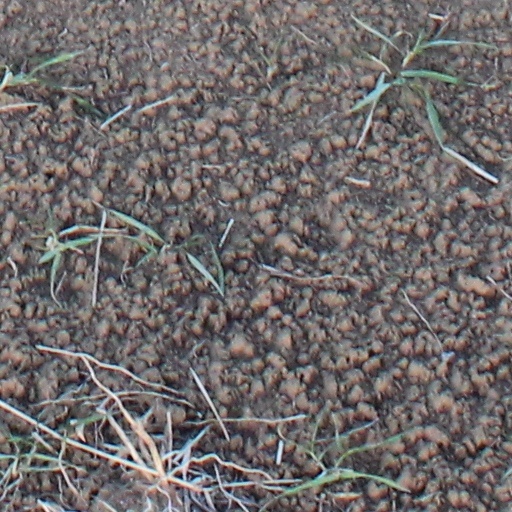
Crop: wheat